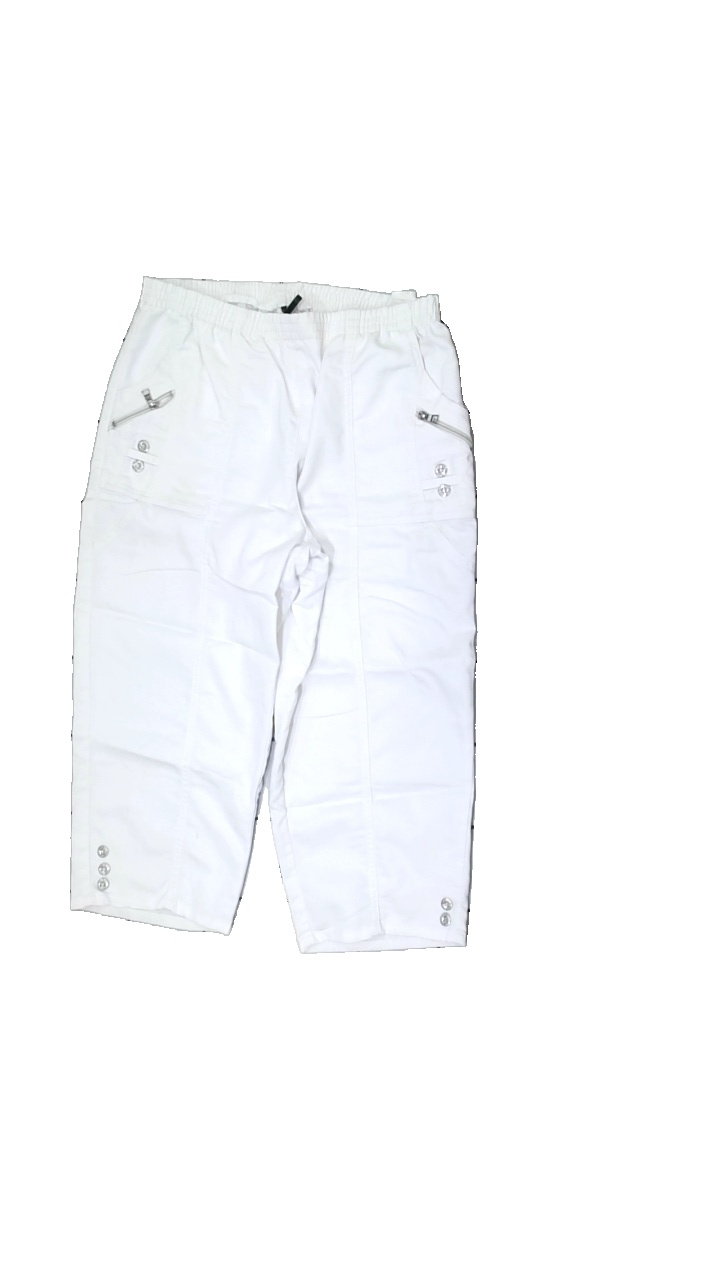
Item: Trousers (Ladies)
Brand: Soya/soyaconcept
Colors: White
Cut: Cropped
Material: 76% Cotton 24% Polyester
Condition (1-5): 2
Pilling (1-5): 5
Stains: Minor
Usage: Export
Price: <50